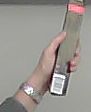
Product: toblerone_black